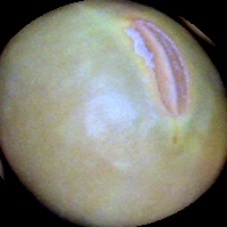
Label: Immature